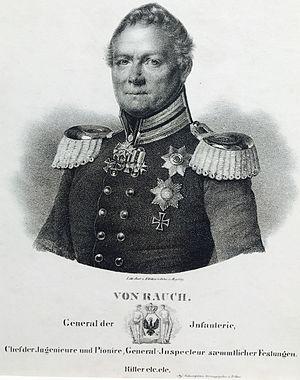
Johann Justus Georg Gustav von Rauch est un général d'infanterie et ministre de la guerre prussien.